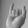
ASL letter: I